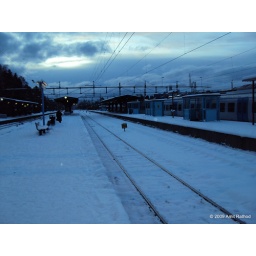
Sun about to break out in the morning, and adding a beautiful blue tinge, to the night sky and snow